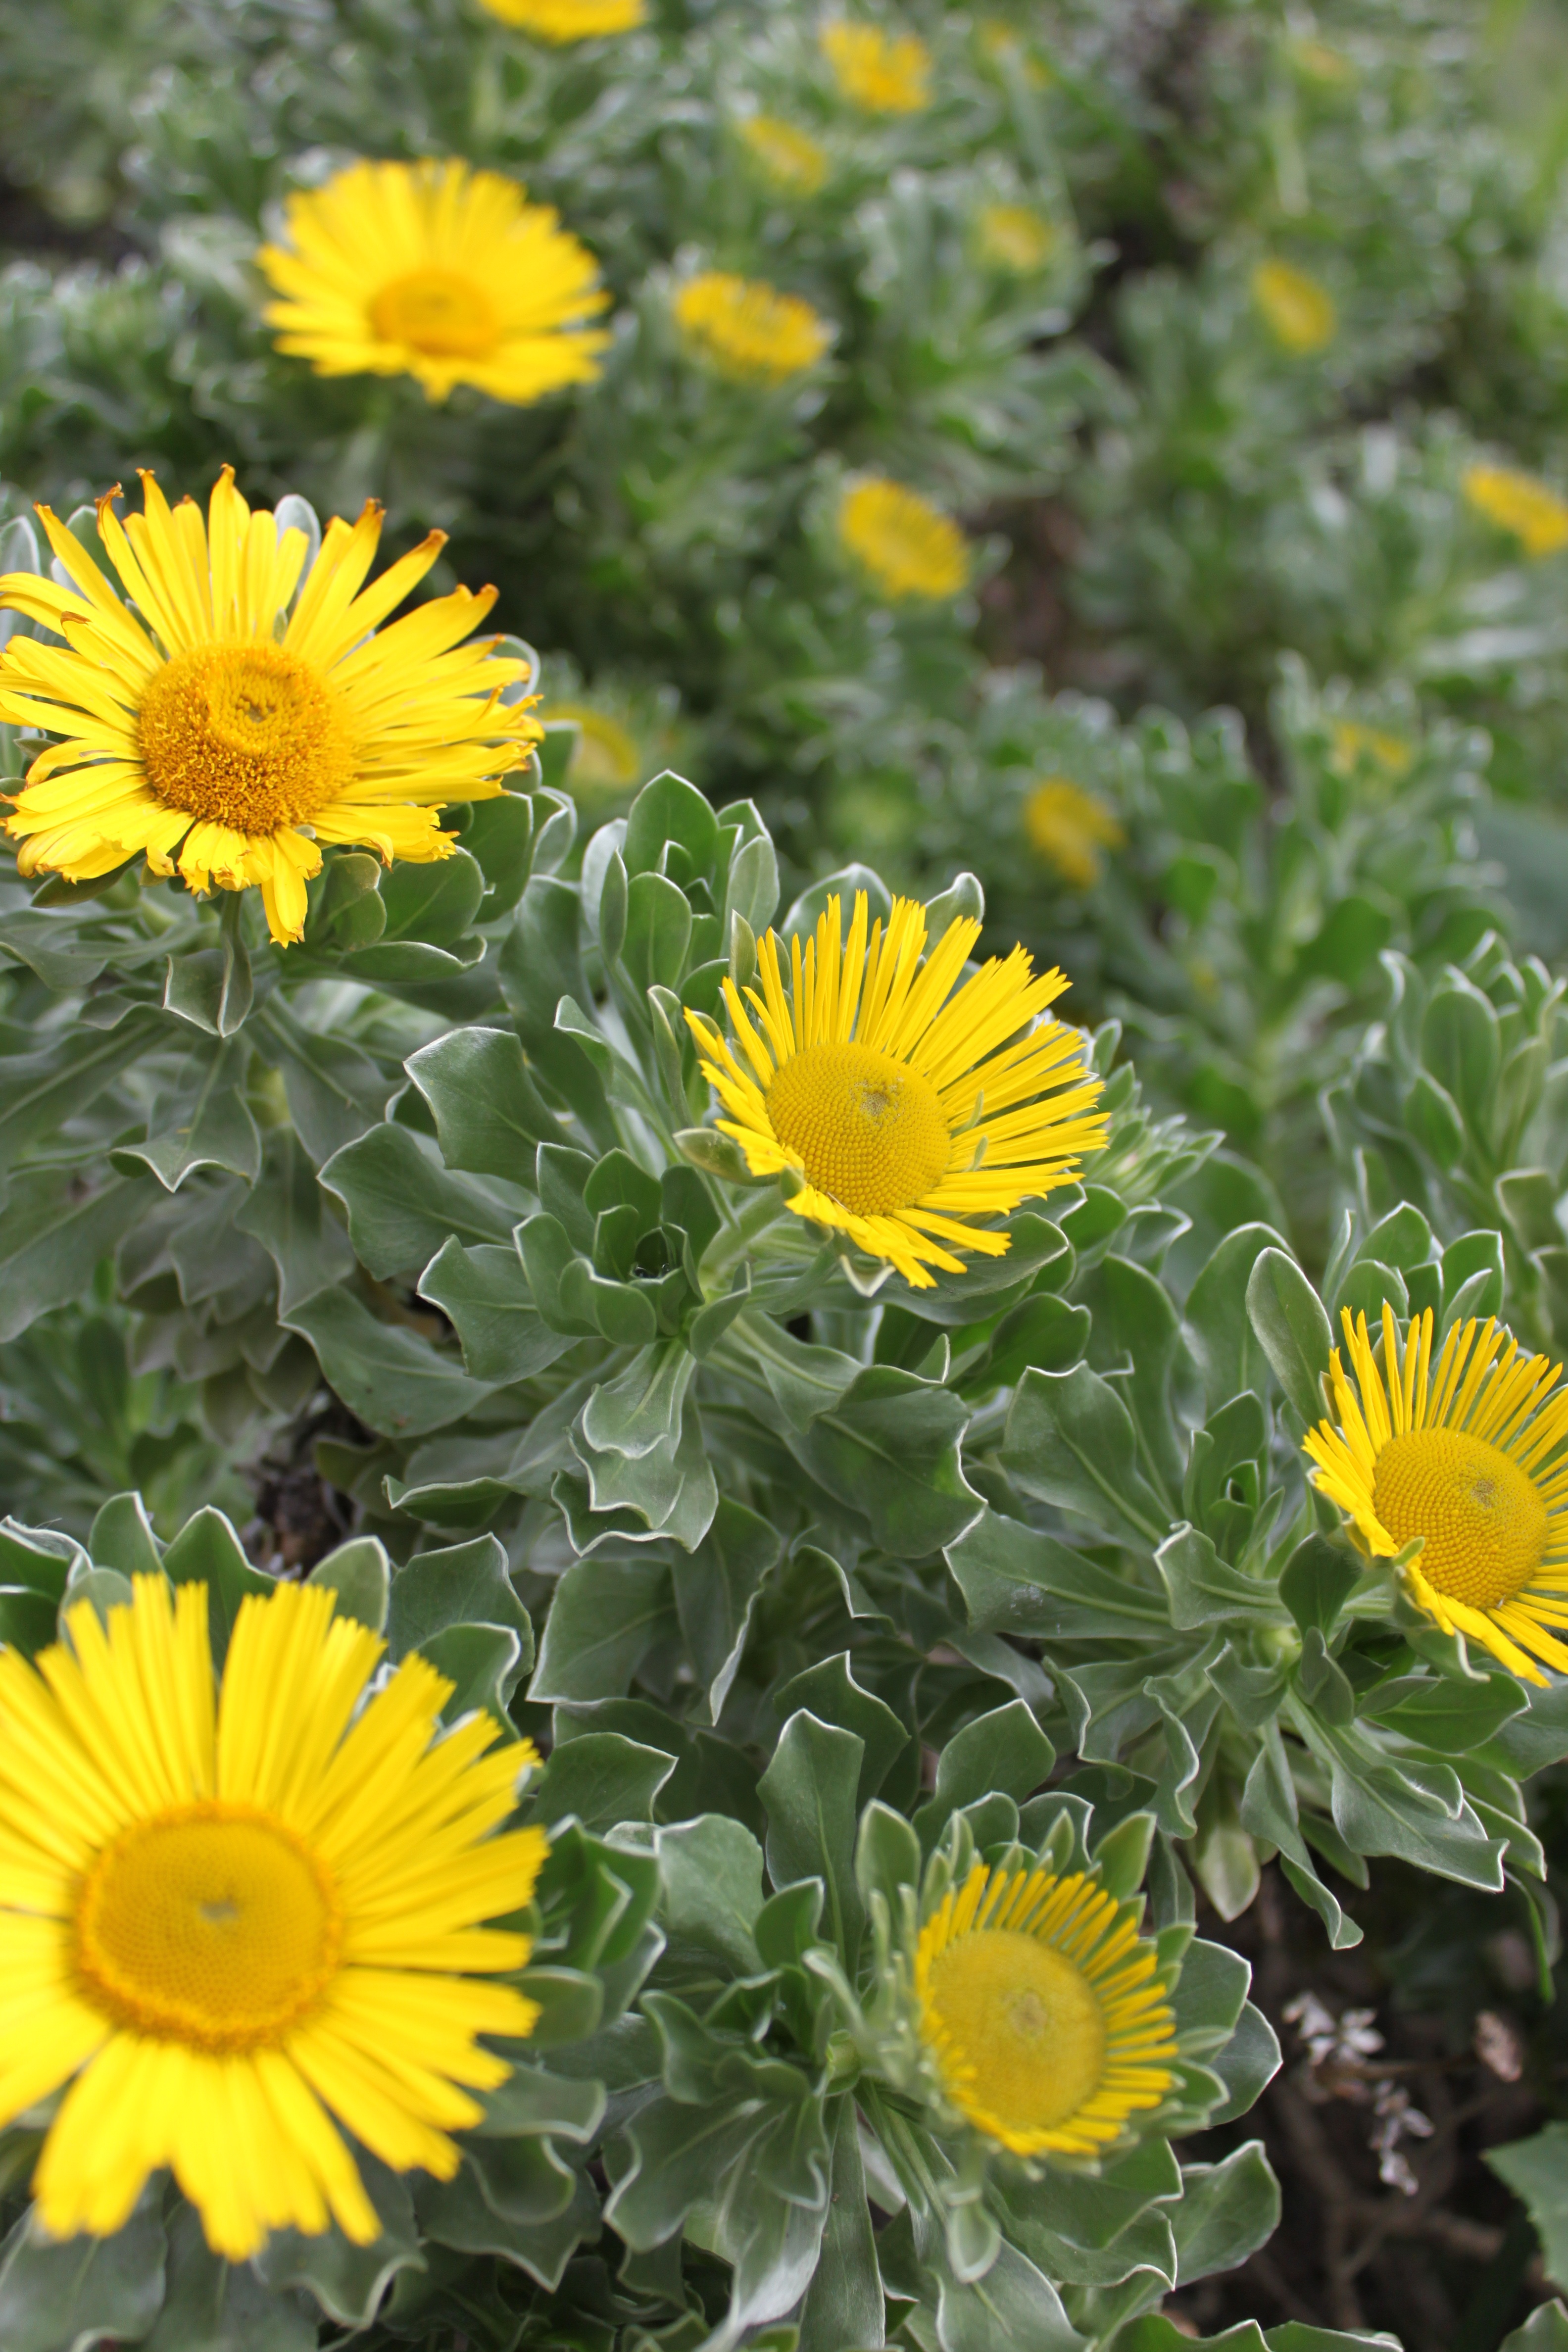
plant, field, meadow, flower, herb, botany, yellow, flora, sunflower, yellow flower, wildflower, tenerife, canary islands, flowering plant, daisy family, calendula, asterisk, annual plant, land plant, marguerite daisy, endemism